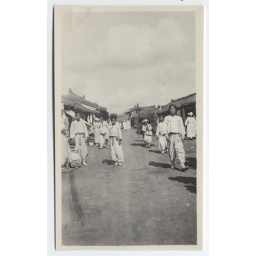
[A Korean boy with two-storied hat and a hay-carrier in street]